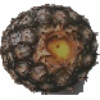
Label: Pineapple 1